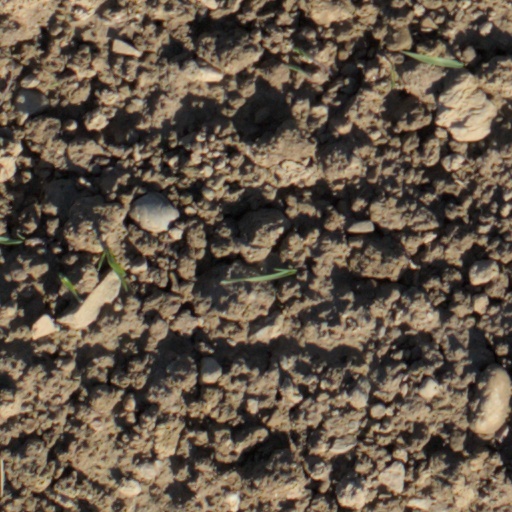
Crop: wheat